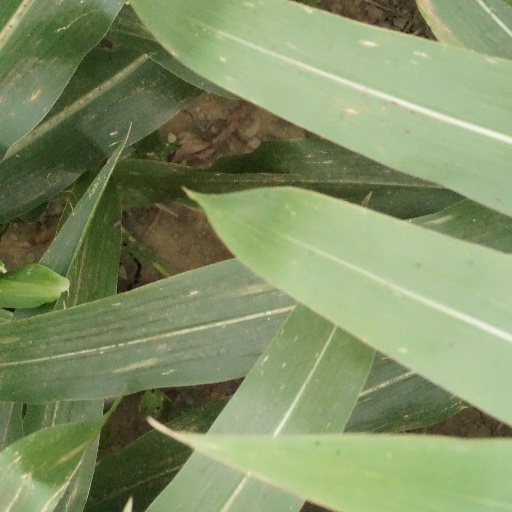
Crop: maize; corn